Answer in natural language. Considering the relative positions, is wall paint above or below black lshaped countertop? Choose between the following options: above or below
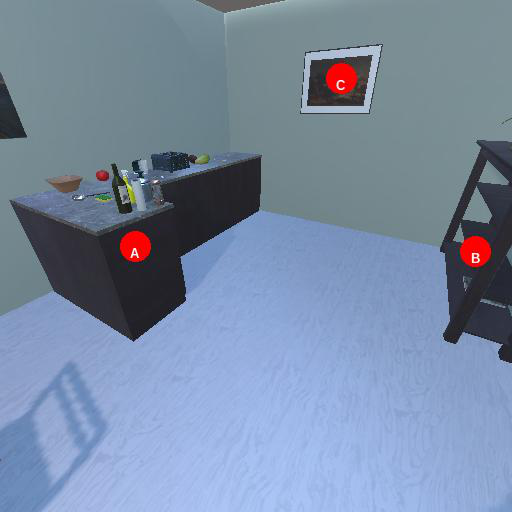
<answer>above</answer>